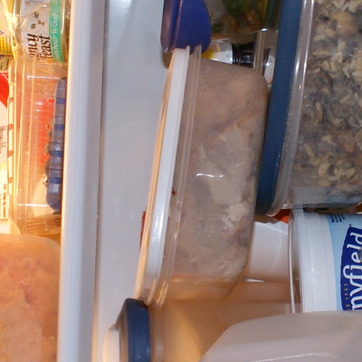
Material: plastic